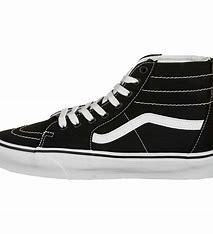
Brand: Vans
Model: UA SK8 Hi